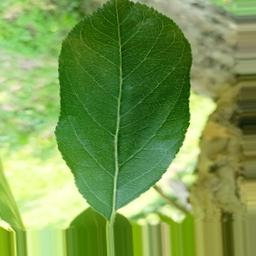
Label: Healthy